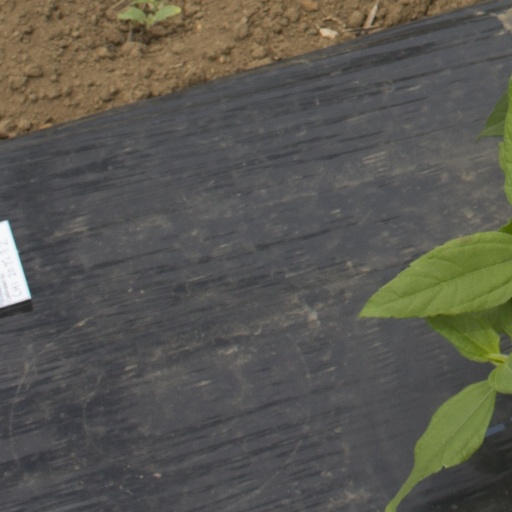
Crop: Jerusalem artichoke